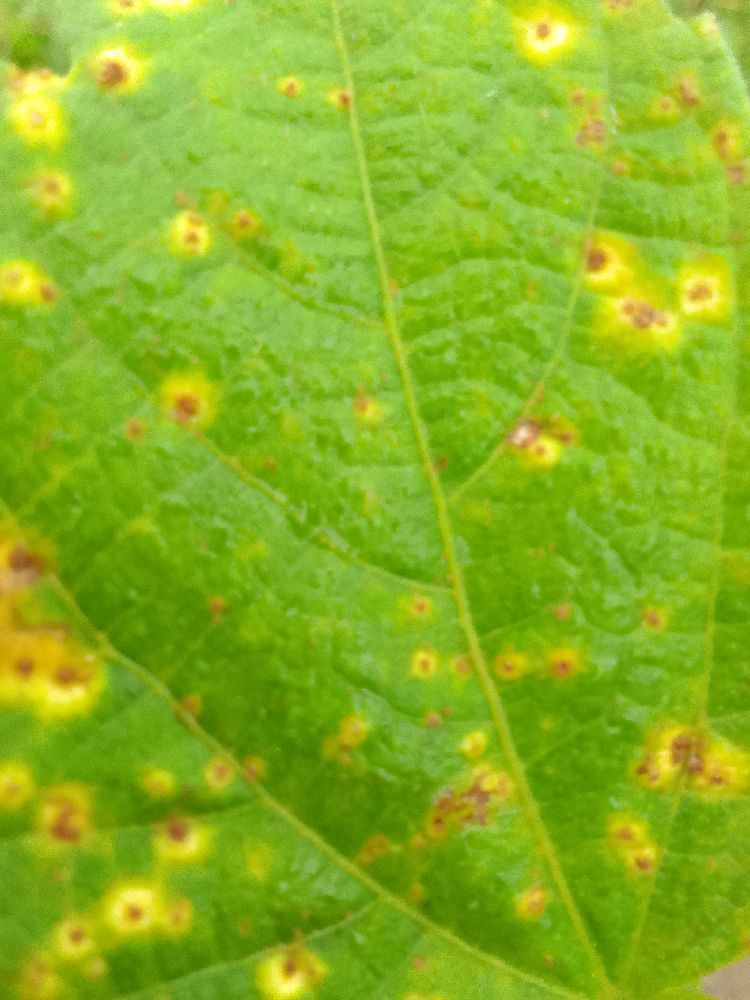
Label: rust